Battle of Callao

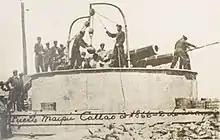
A Callao armored turret, armed with two 300-pound Armstrong guns

At 11:50 hours, the ironclad "Numancia" opened fire on the defenses. The Peruvian fort "Santa Rosa" fired back soon after. No shot hit the Spanish warships, so the guns had to be recalibrated; a loss of time that could have been avoided if the Peruvian artillery had begun firing over the Spanish ships while they were taking up positions. When the batteries resumed their fire, a shot hit "Numancia", injuring Nuñez. The ship, however, suffered no damage thanks to its armor. The "Cañón del Pueblo", a 500-pound Blakely gun, became unusable as the heavy recoil derailed it.